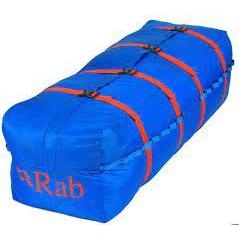
Sac à pulka RAB Pulk bag
Le Pulk Bag de Rab est un sac ultraléger destiné à être utilisé dans une pulka. Ce sac de rangement est fabriqué dans un tissu léger : du nylon Ripstop 50 deniers avec traitement déperlant. Le Pulk Rab est doté : - d’un zip double curseur, facile à utiliser avec des gants (le zip est protégé par un rabat). - de 2 sangles de compression avec boucle d’attache en plastique. - Points d’amarrage en guirlande (Daisy Chain)
Brand: Rab
Category: Sporting Goods > Outdoor Recreation > Winter Sports & Activities > Sleds > Pulks